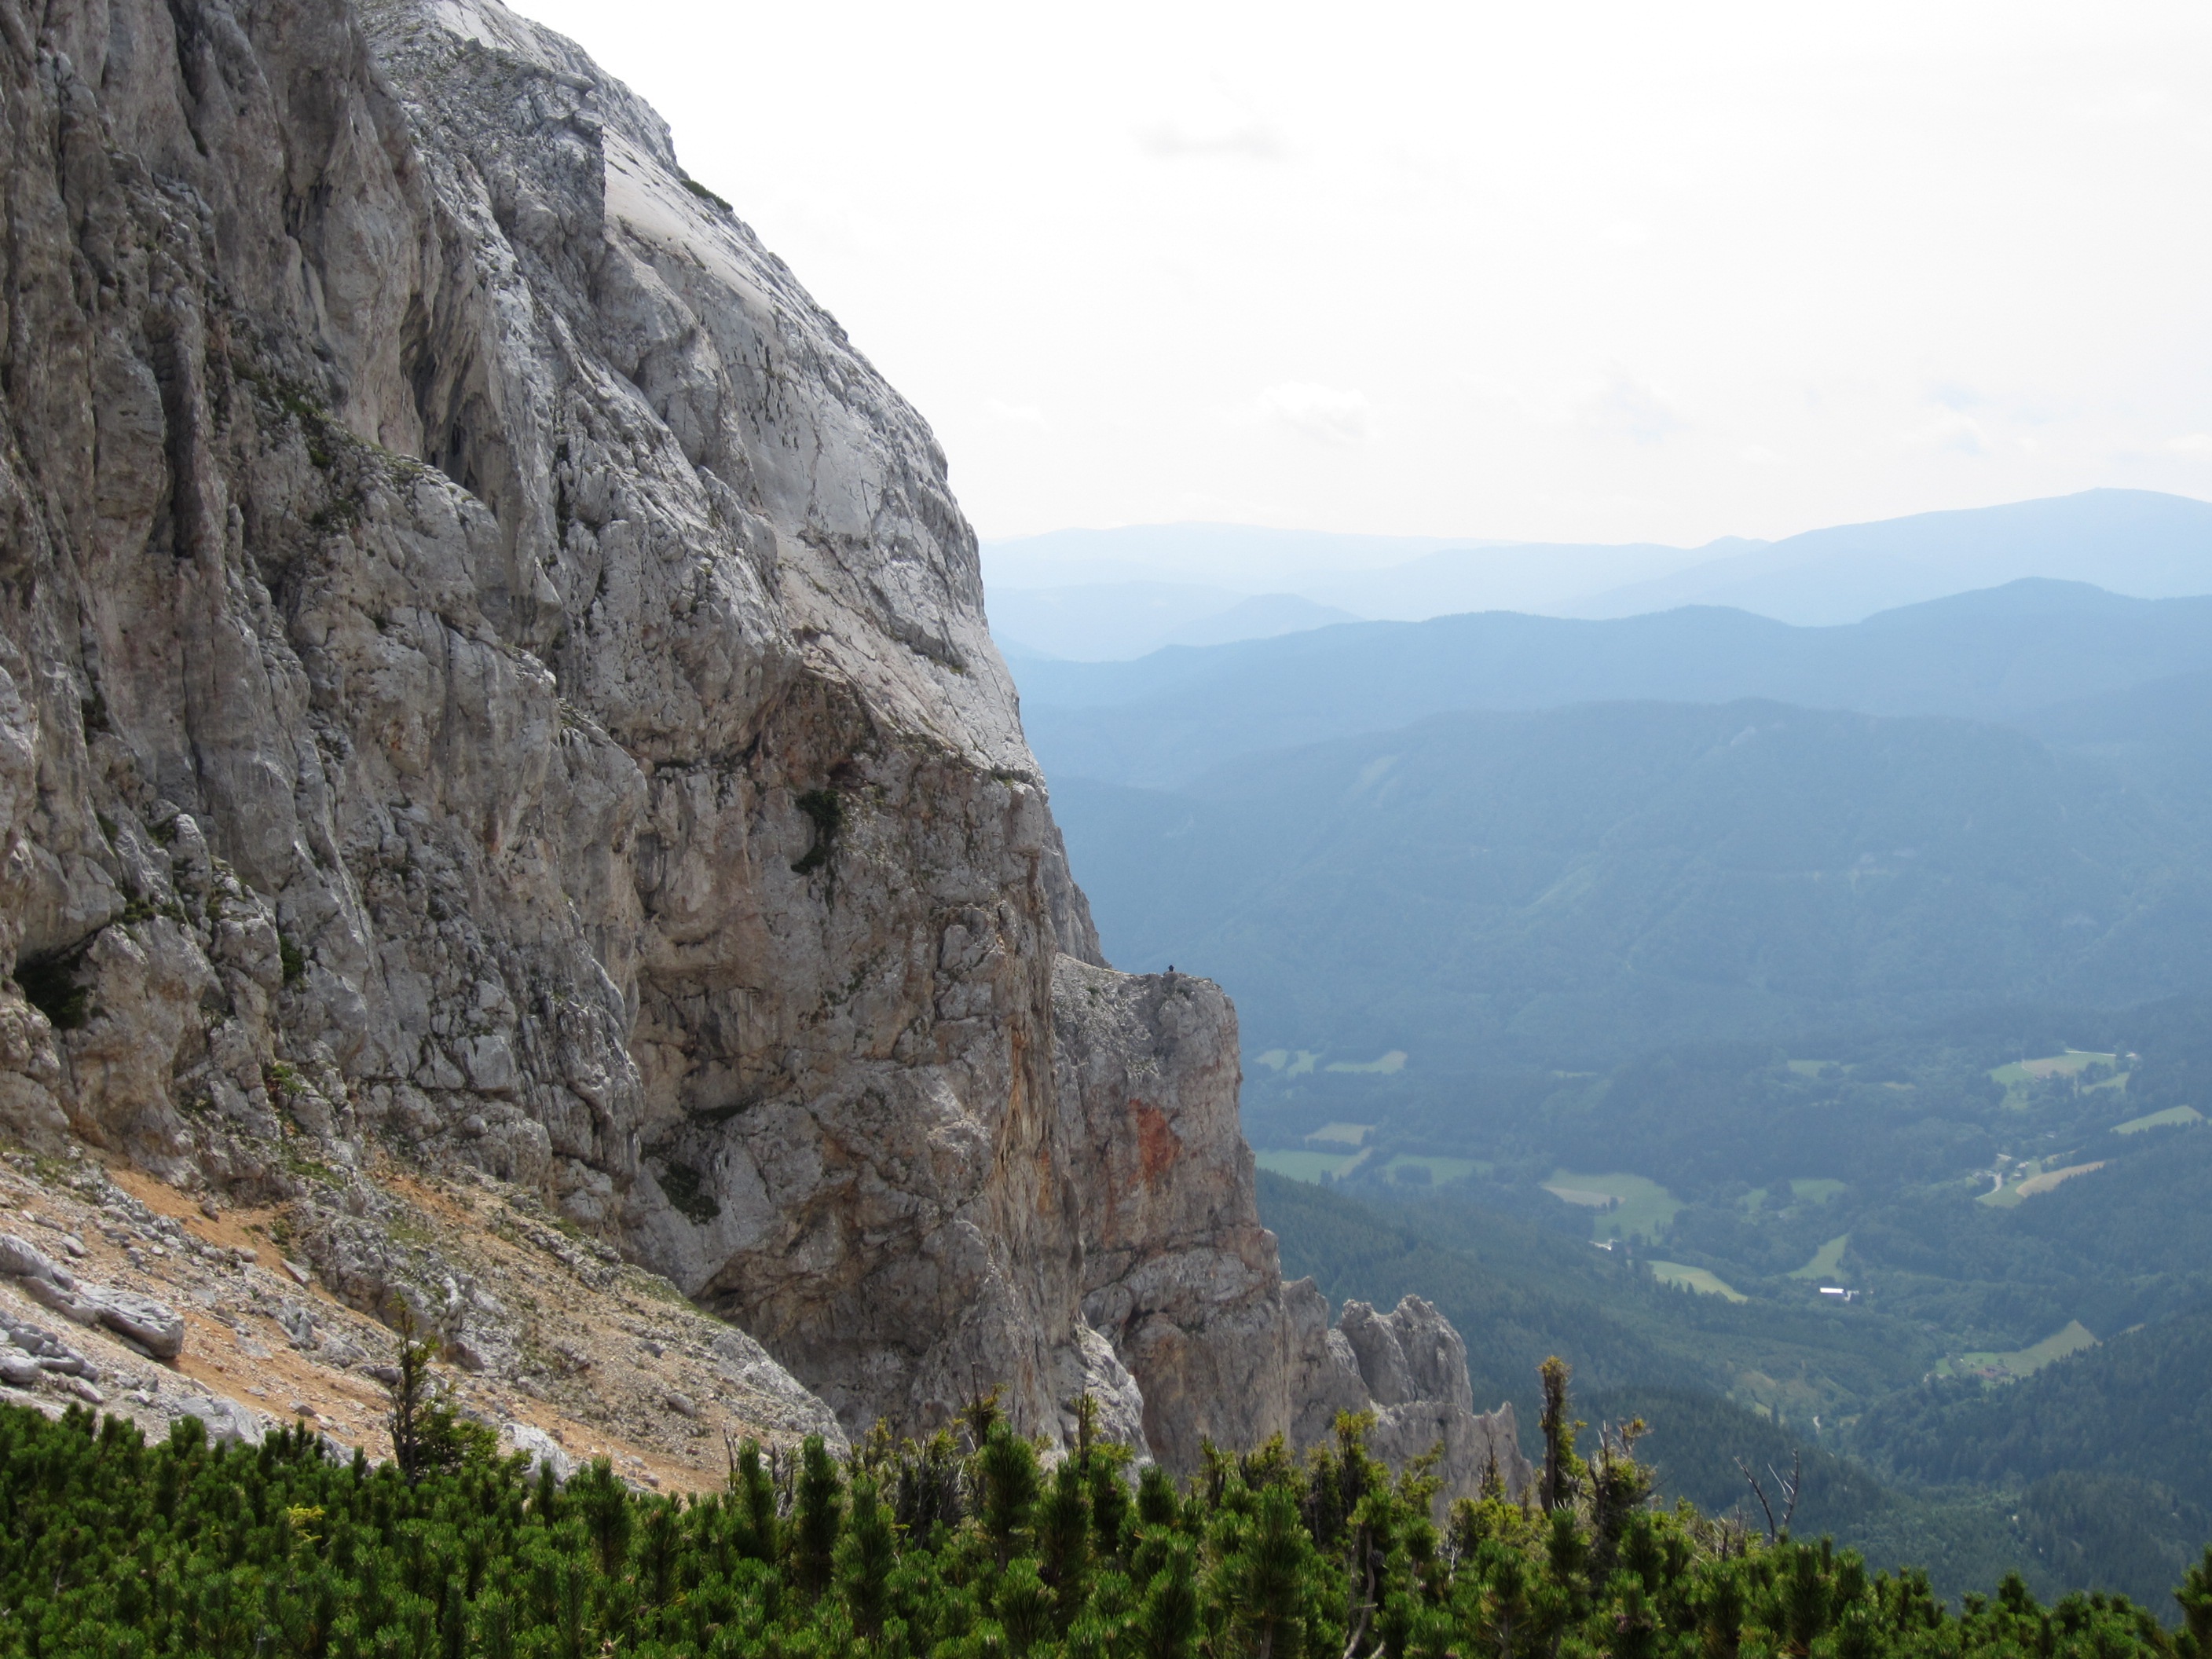
nature, rock, mountain, wall, valley, mountain range, stone, formation, cliff, terrain, ridge, geology, ravine, plateau, fell, wadi, landform, mountain pass, geographical feature, mountainous landforms